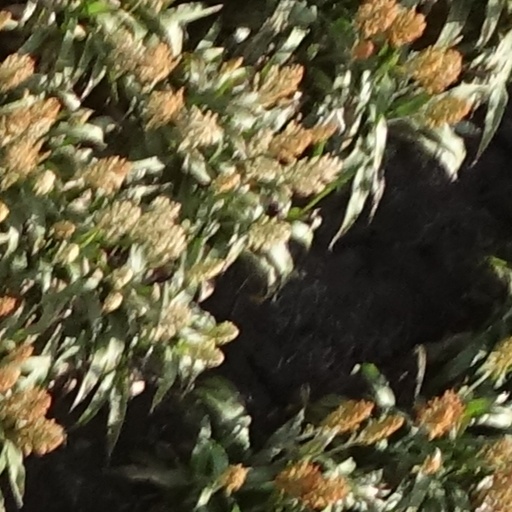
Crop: sorghum